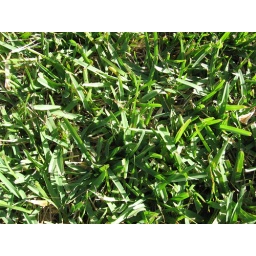
one of the things I miss most about the summer ... walking in the grass